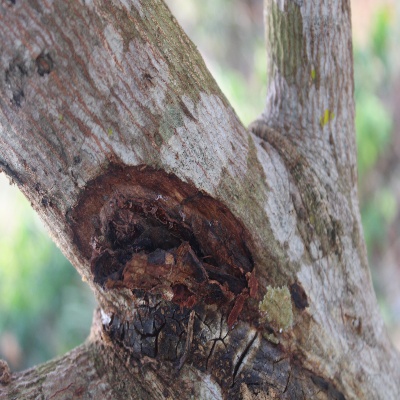
Crop: Cashew
Condition: gumosis